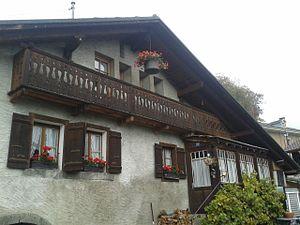
Détail d'une façade d'une maison de la rue de l'église à Huémoz, commune d'Ollon, Vaud
Huémoz est une localité de la commune d’Ollon, dans la région du Chablais vaudois, en Suisse.